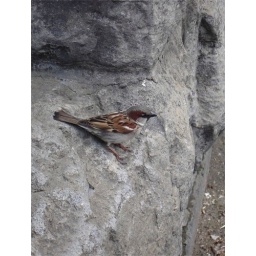
a bird on a rock along the Falls walkway in Niagara Falls, Ontario